WFSX (AM)

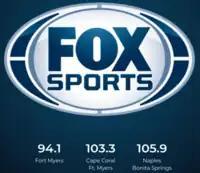
Logo before the split

Sun Broadcasting announced that as of July 22, 2013, Fox News and Talk programming would be dropped on 1240 AM and 1270 AM. The stations became affiliates of NBC Sports Radio on July 22, 2013 at 6:00 a.m. On October 17, 2016, WFWN changed its call letters to WFSX and rebranded as "Fox Sports FM," to stress the FM translators.